VA-112 (U.S. Navy)

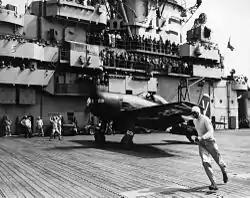
VF-112 F8F-2 prepares to launch from in 1949

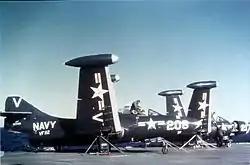
VF-112 F9F-2Bs on c.1950

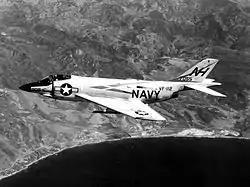
VF-112 F3H-2 in 1957

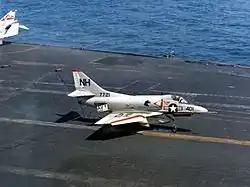
VA-112 A-4C landing aboard off Vietnam in 1968.

VA-112 was an Attack Squadron of the United States Navy. It was established as Bomber-Fighter Squadron VBF-11 on 9 April 1945, redesignated Fighter Squadron VF-12A on 15 November 1946, then as VF-112 on 15 July 1948. It was finally redesignated as VA-112 on 15 February 1959. The squadron was disestablished on 10 October 1969. Its nickname from 1961 to 1969 was the "Broncos".